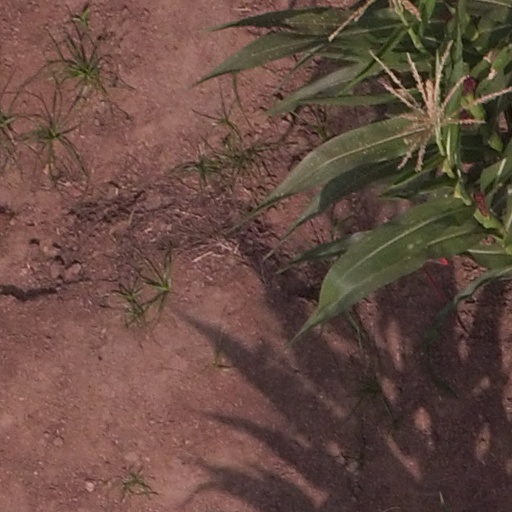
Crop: maize; corn